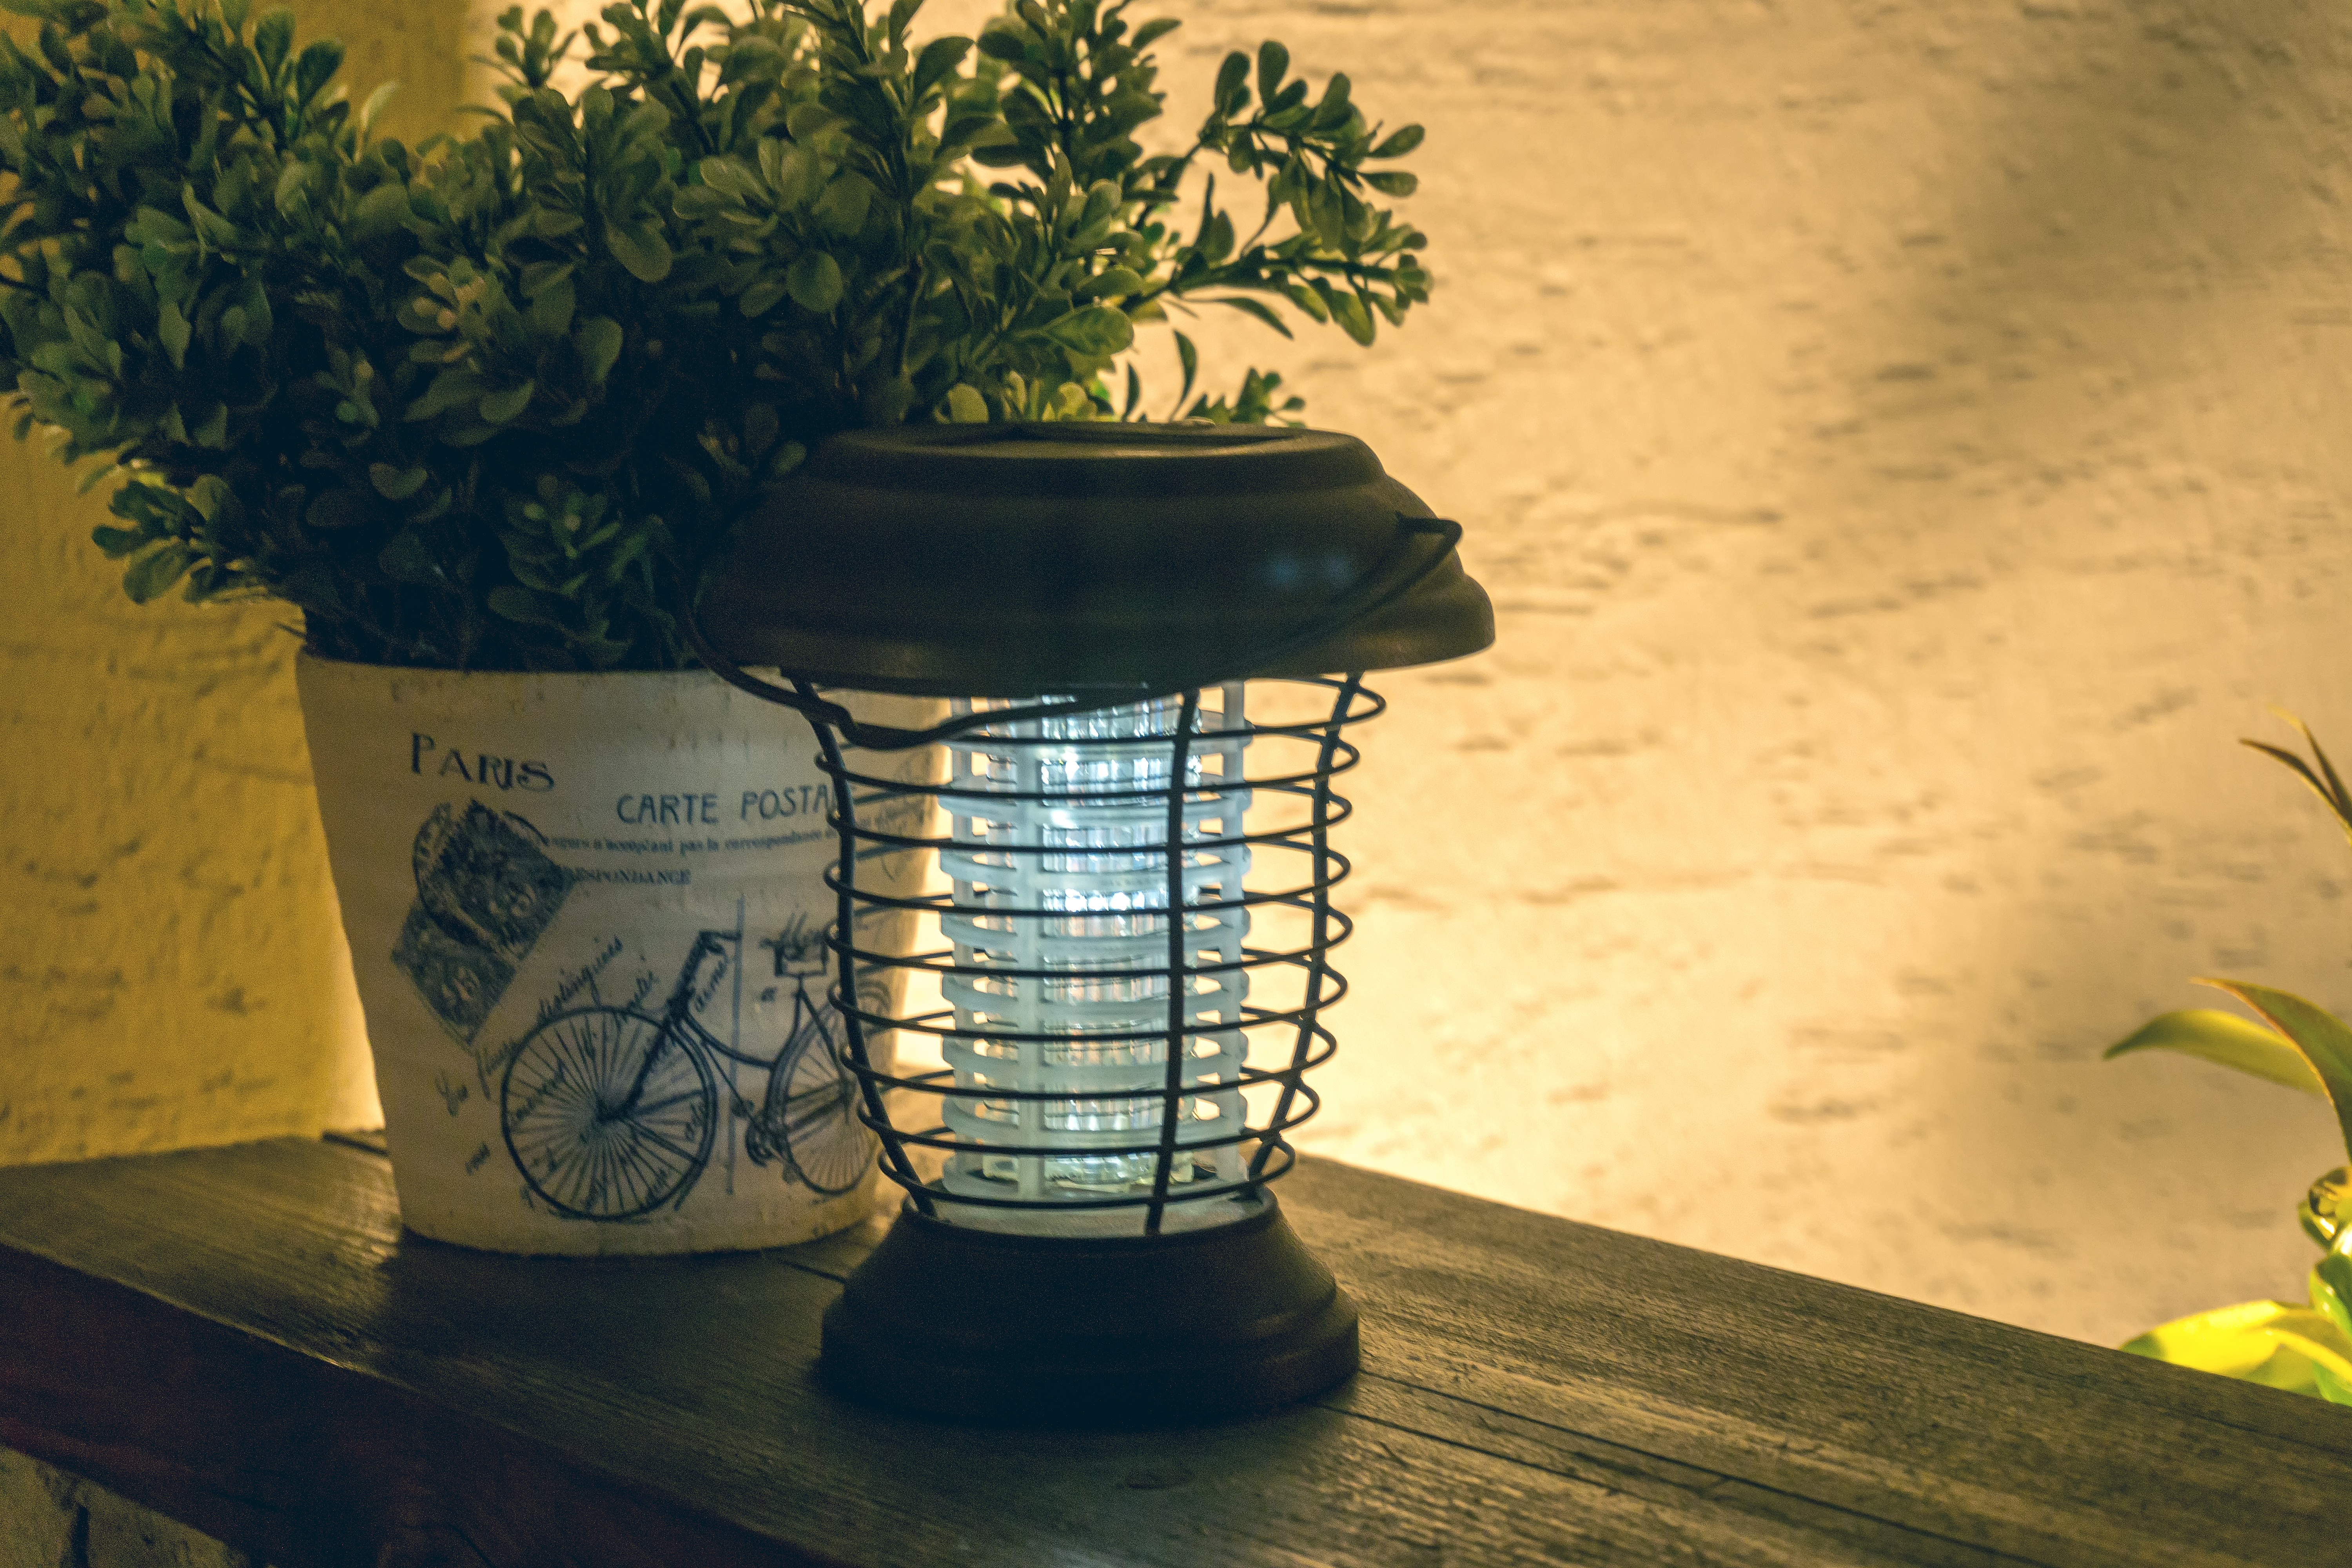
light, flower, green, yellow, lighting, potted plant, free, night time